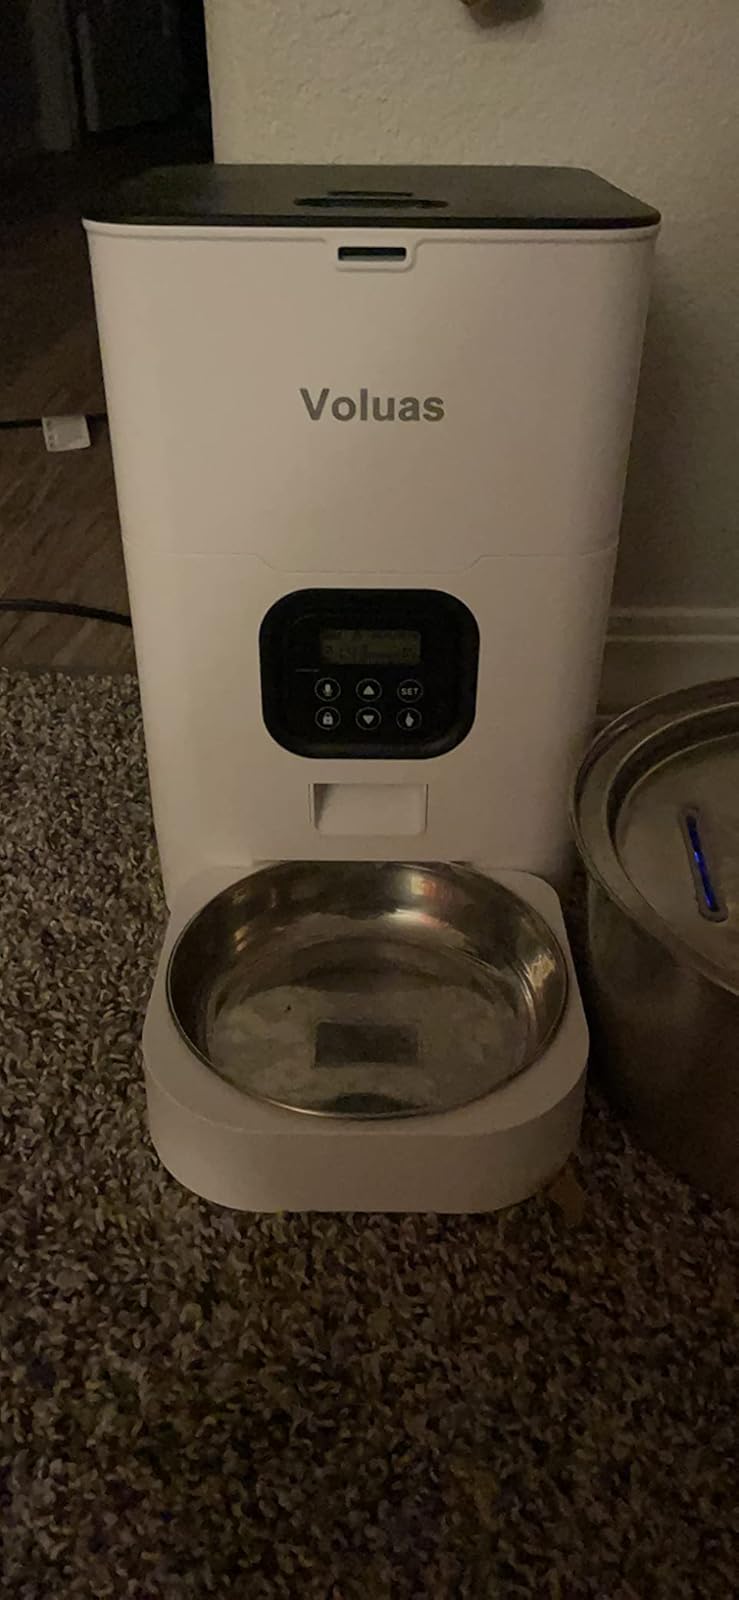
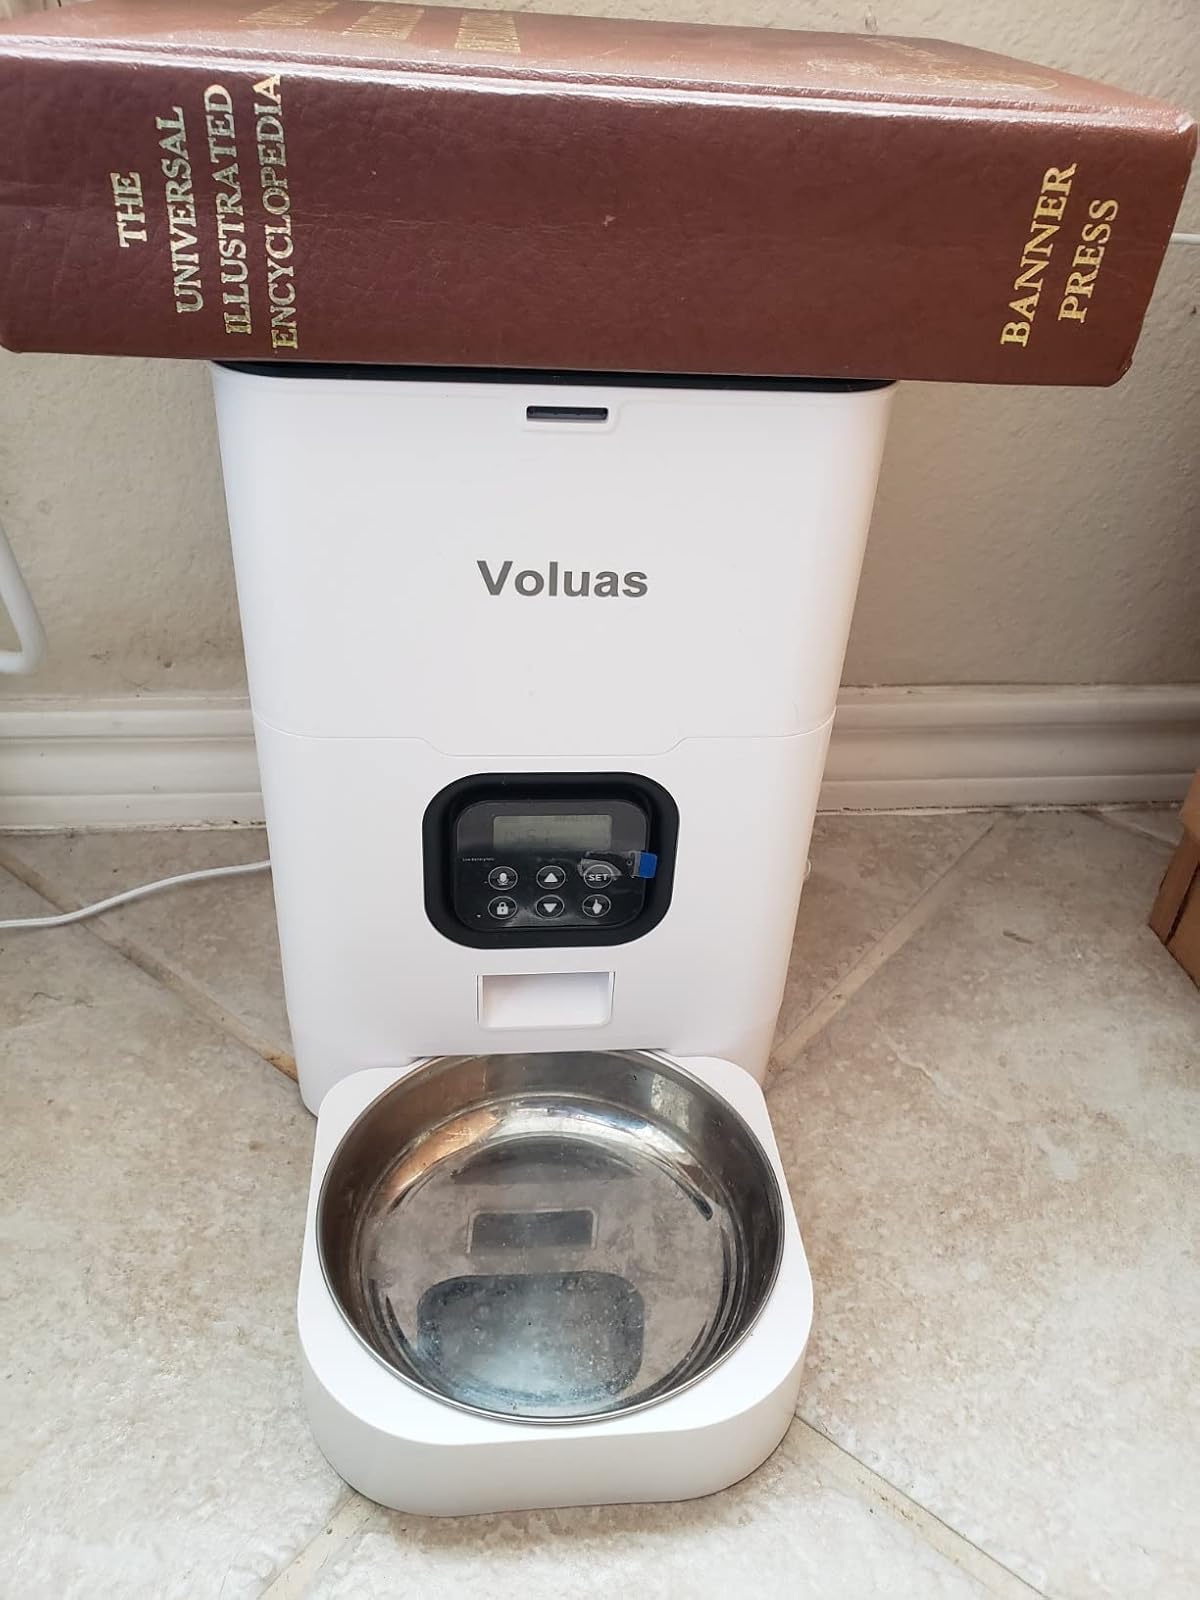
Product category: items_feeder
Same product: yes